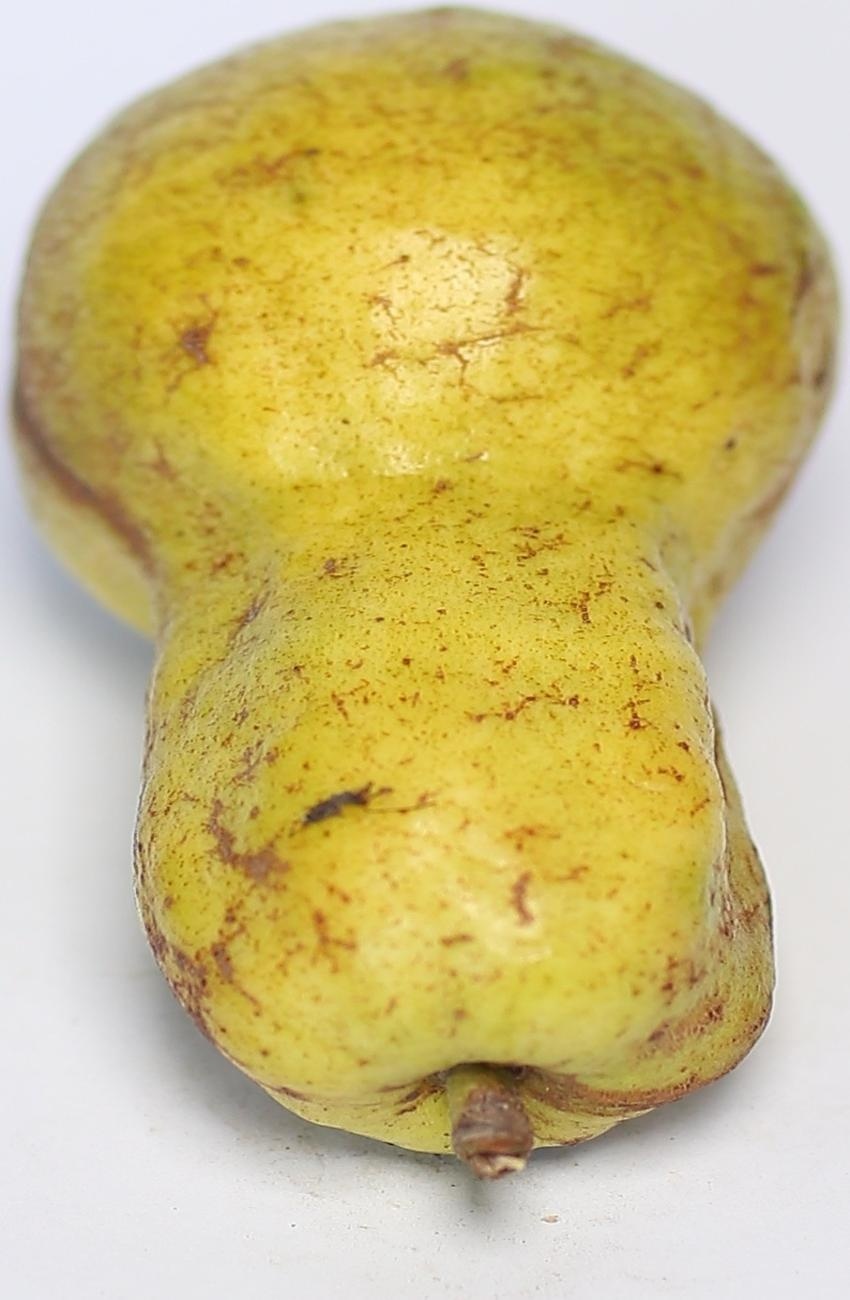
Maturity: ripe
Variety: local-sindhi